Senshu University

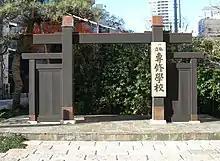
The gate of Kanda campus (Black-gate)

After 1885, Senshu was moved its campus from Ginza to Kanda, and built the Black Gate (黒門 "Kuromon"), which was reconstructed in 2010 as the Kanda Campus Monument. In 1888, Senshu was recognised as one of the Five Great Law Schools. In 1918, the government enacted the University Establishment Ordinance and eight universities, which including Keio University and Waseda University were approved as a universities in 1920, and Senshu was also approved as a university in 1922. The Kanda campus is located in Kanda-Jinbōchō and formed a college town with Hosei University, Chuo University, Nihon University and Meiji University. After the World War II, Senshu established the Ikuta campus in Kanagawa Prefecture to cope with the increasing number of students. Today, Senshu has grown into a comprehensive university with 7 undergraduates, 5 graduates, 1 professional graduate school. In 2010, Senshu declared ‘Development of Social Intelligence’ as its vision for the 21st century.